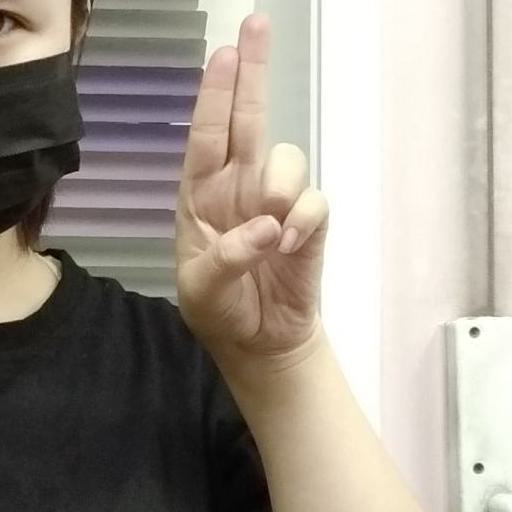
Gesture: two_up